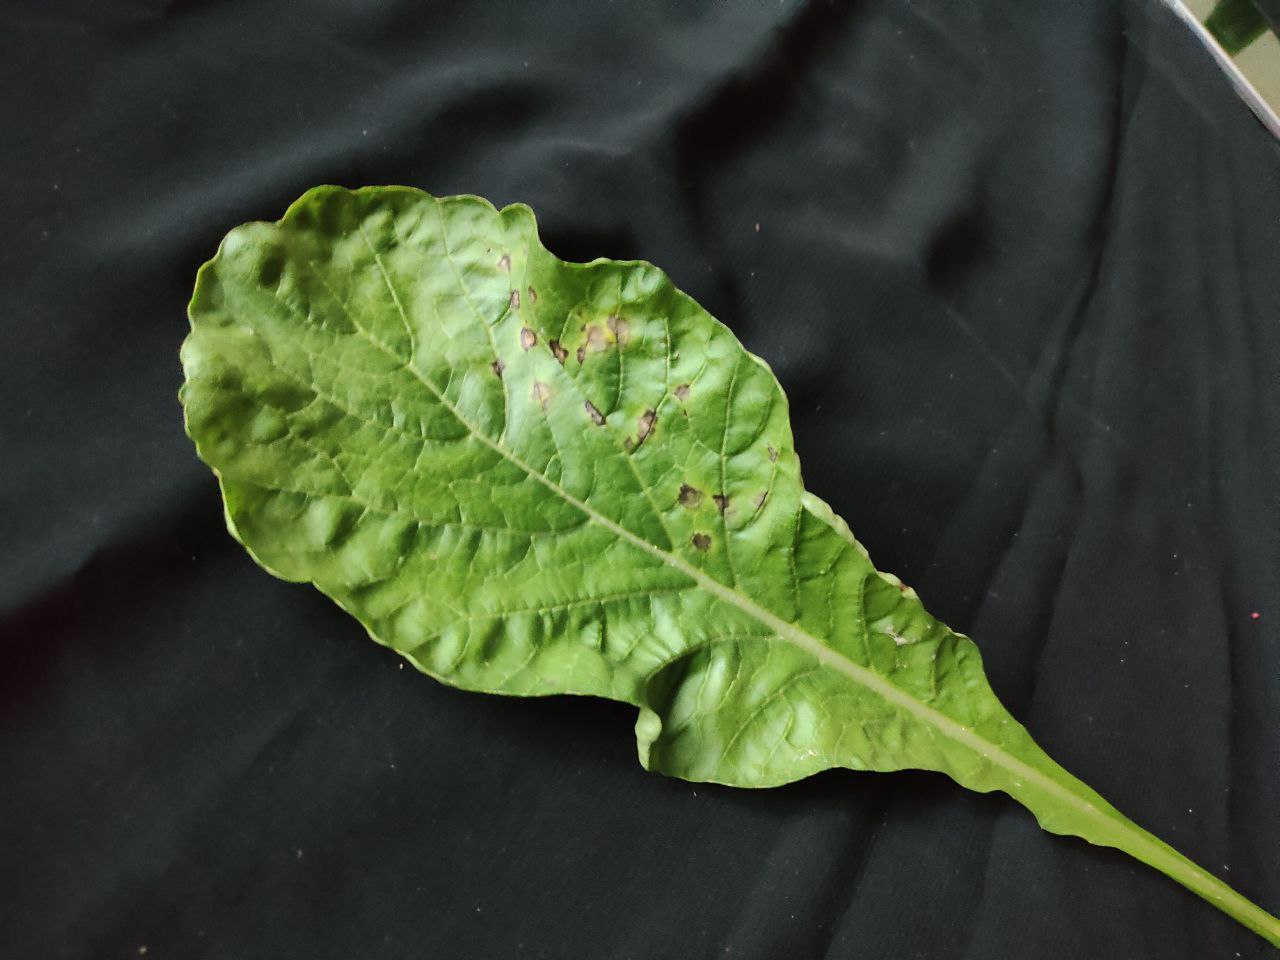
Label: Black leaf spot